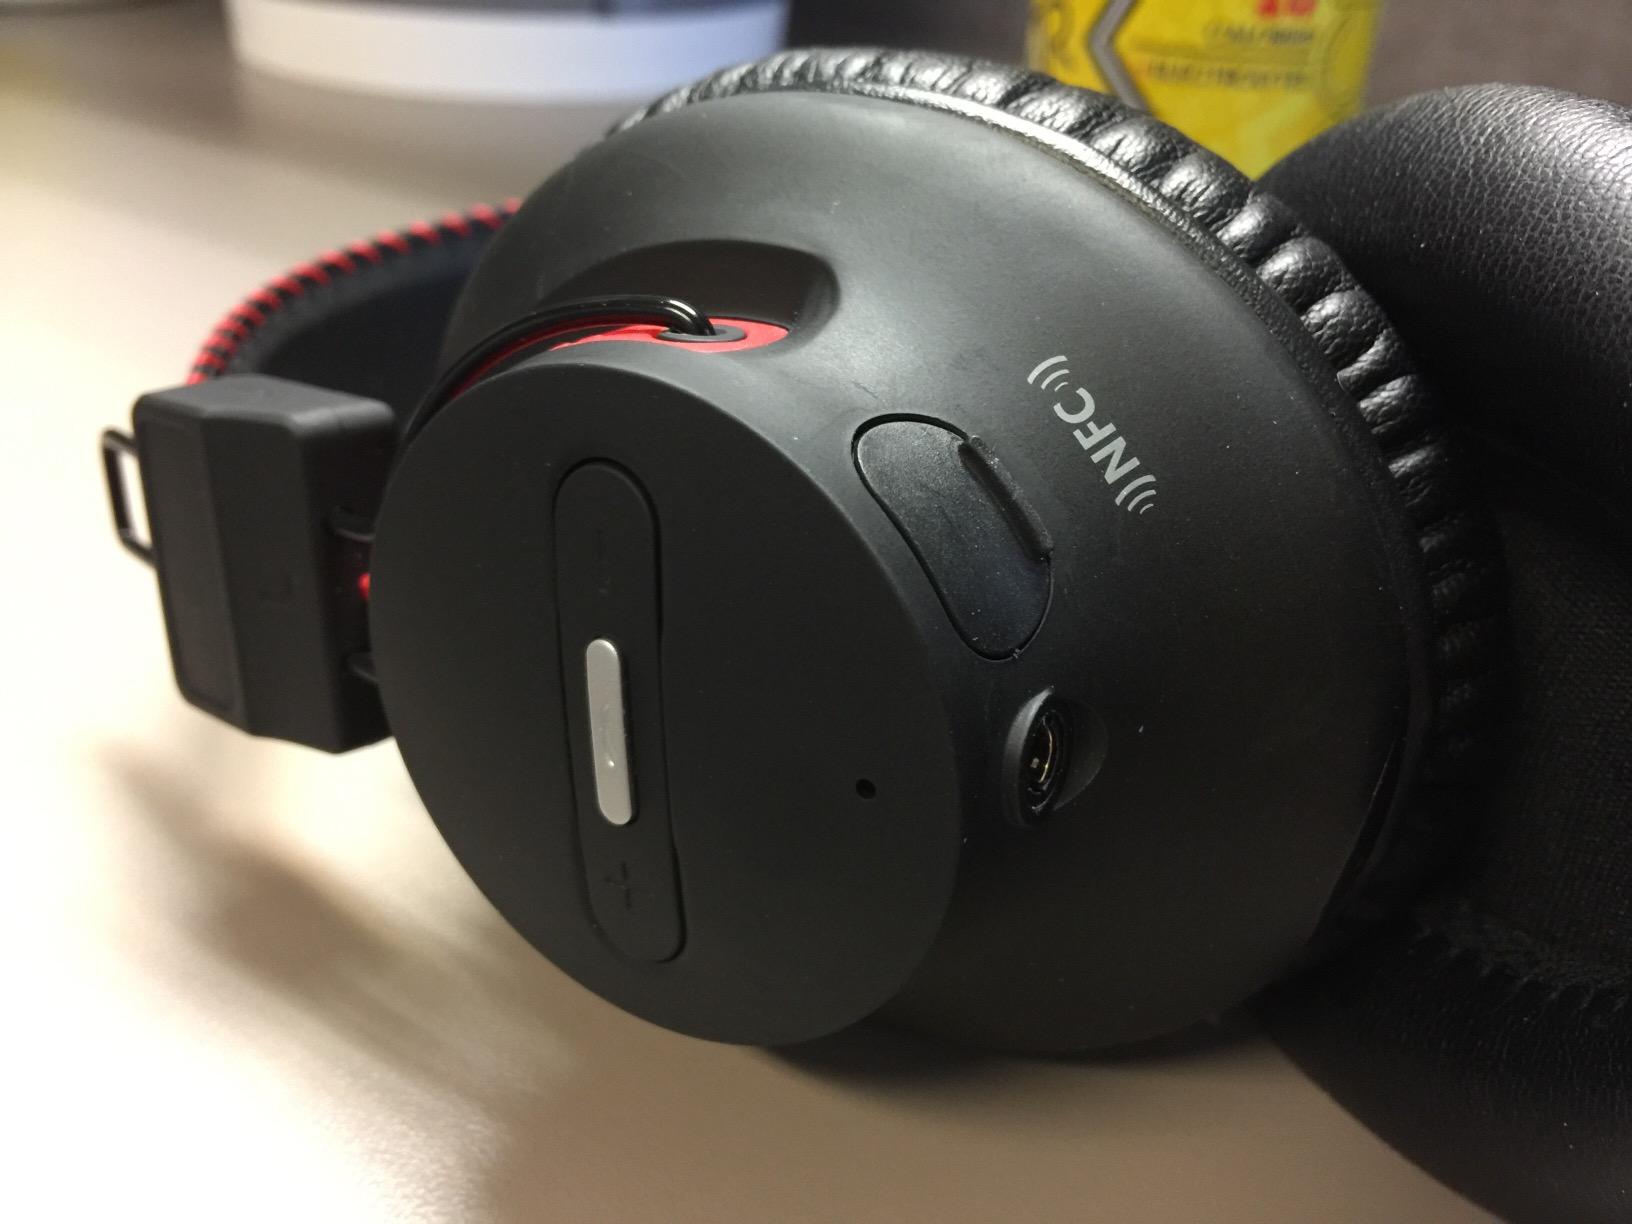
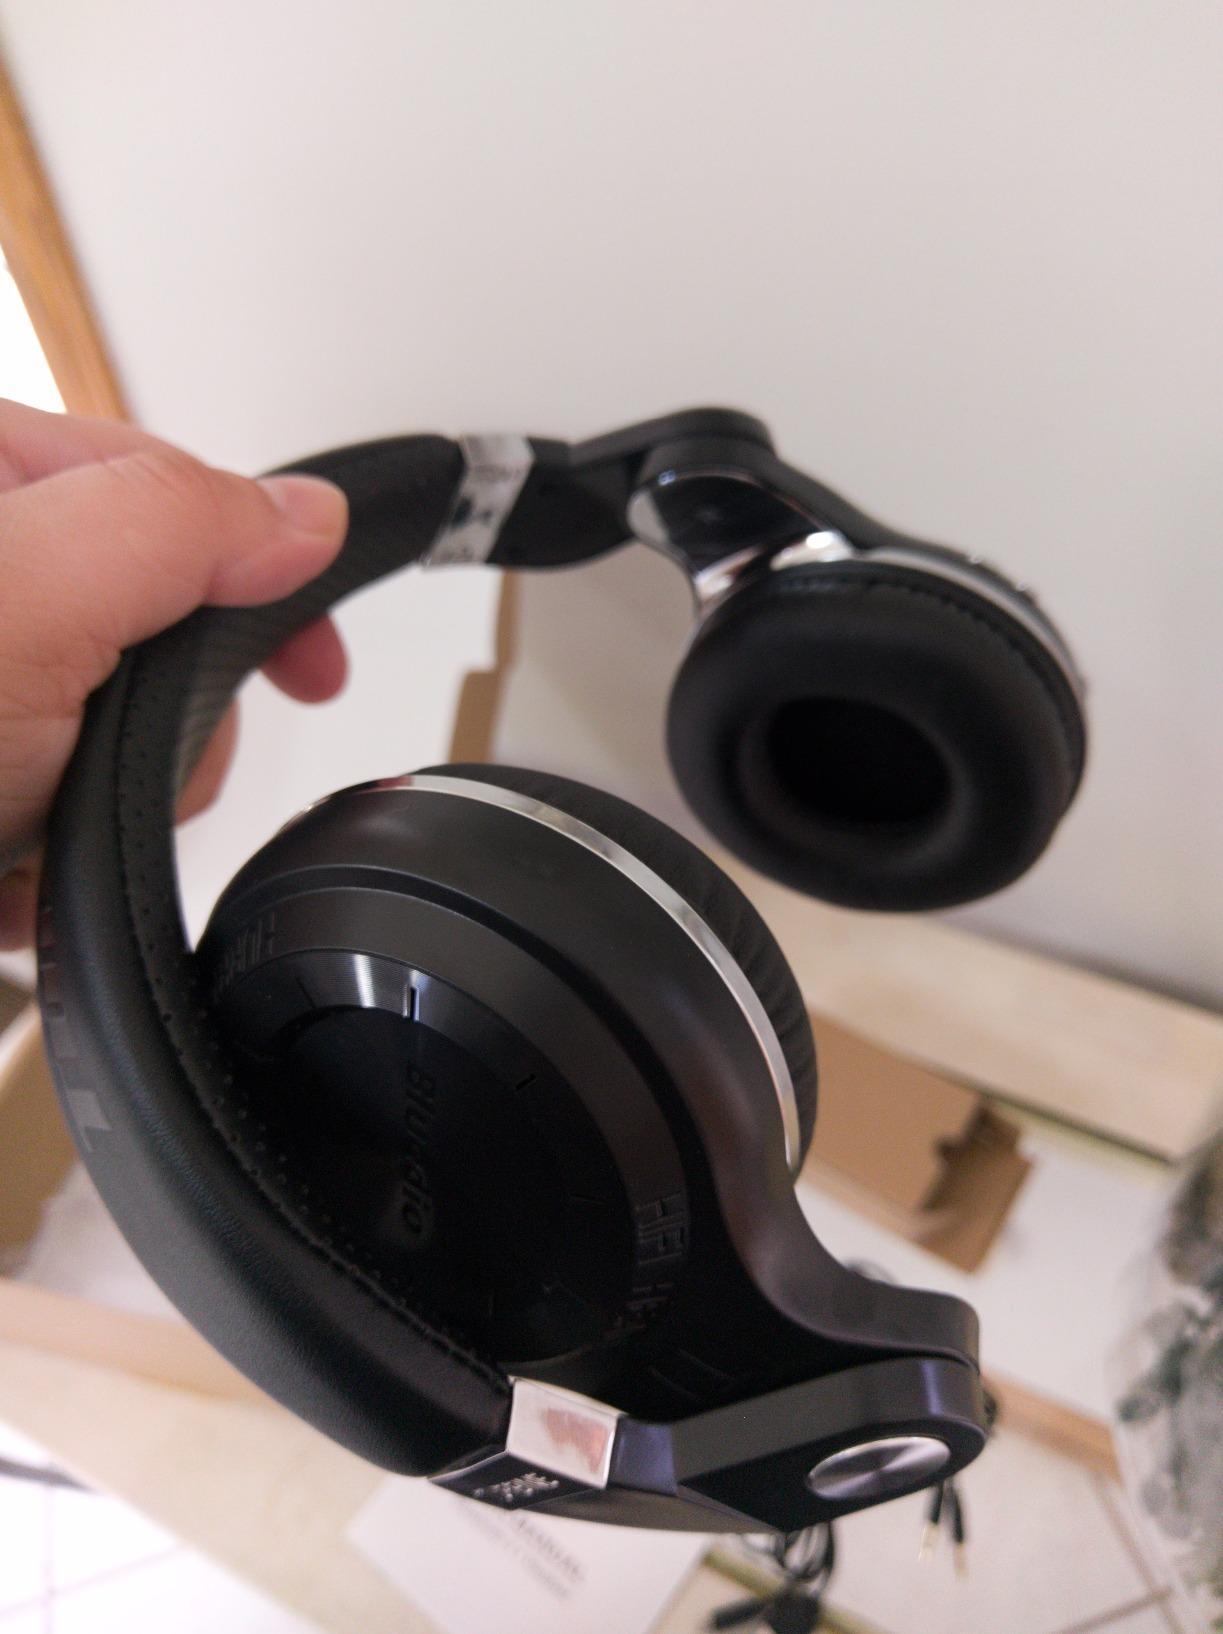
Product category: headphones
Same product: no